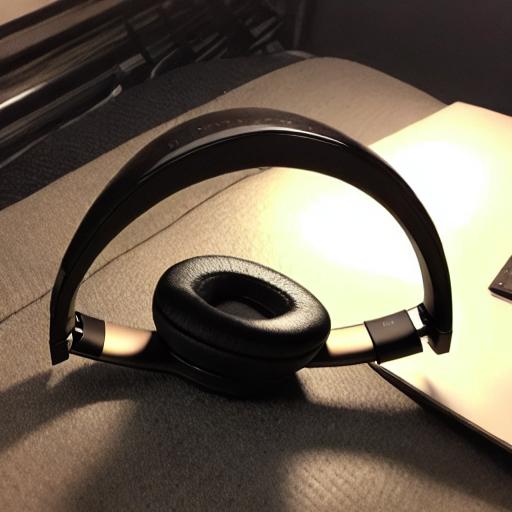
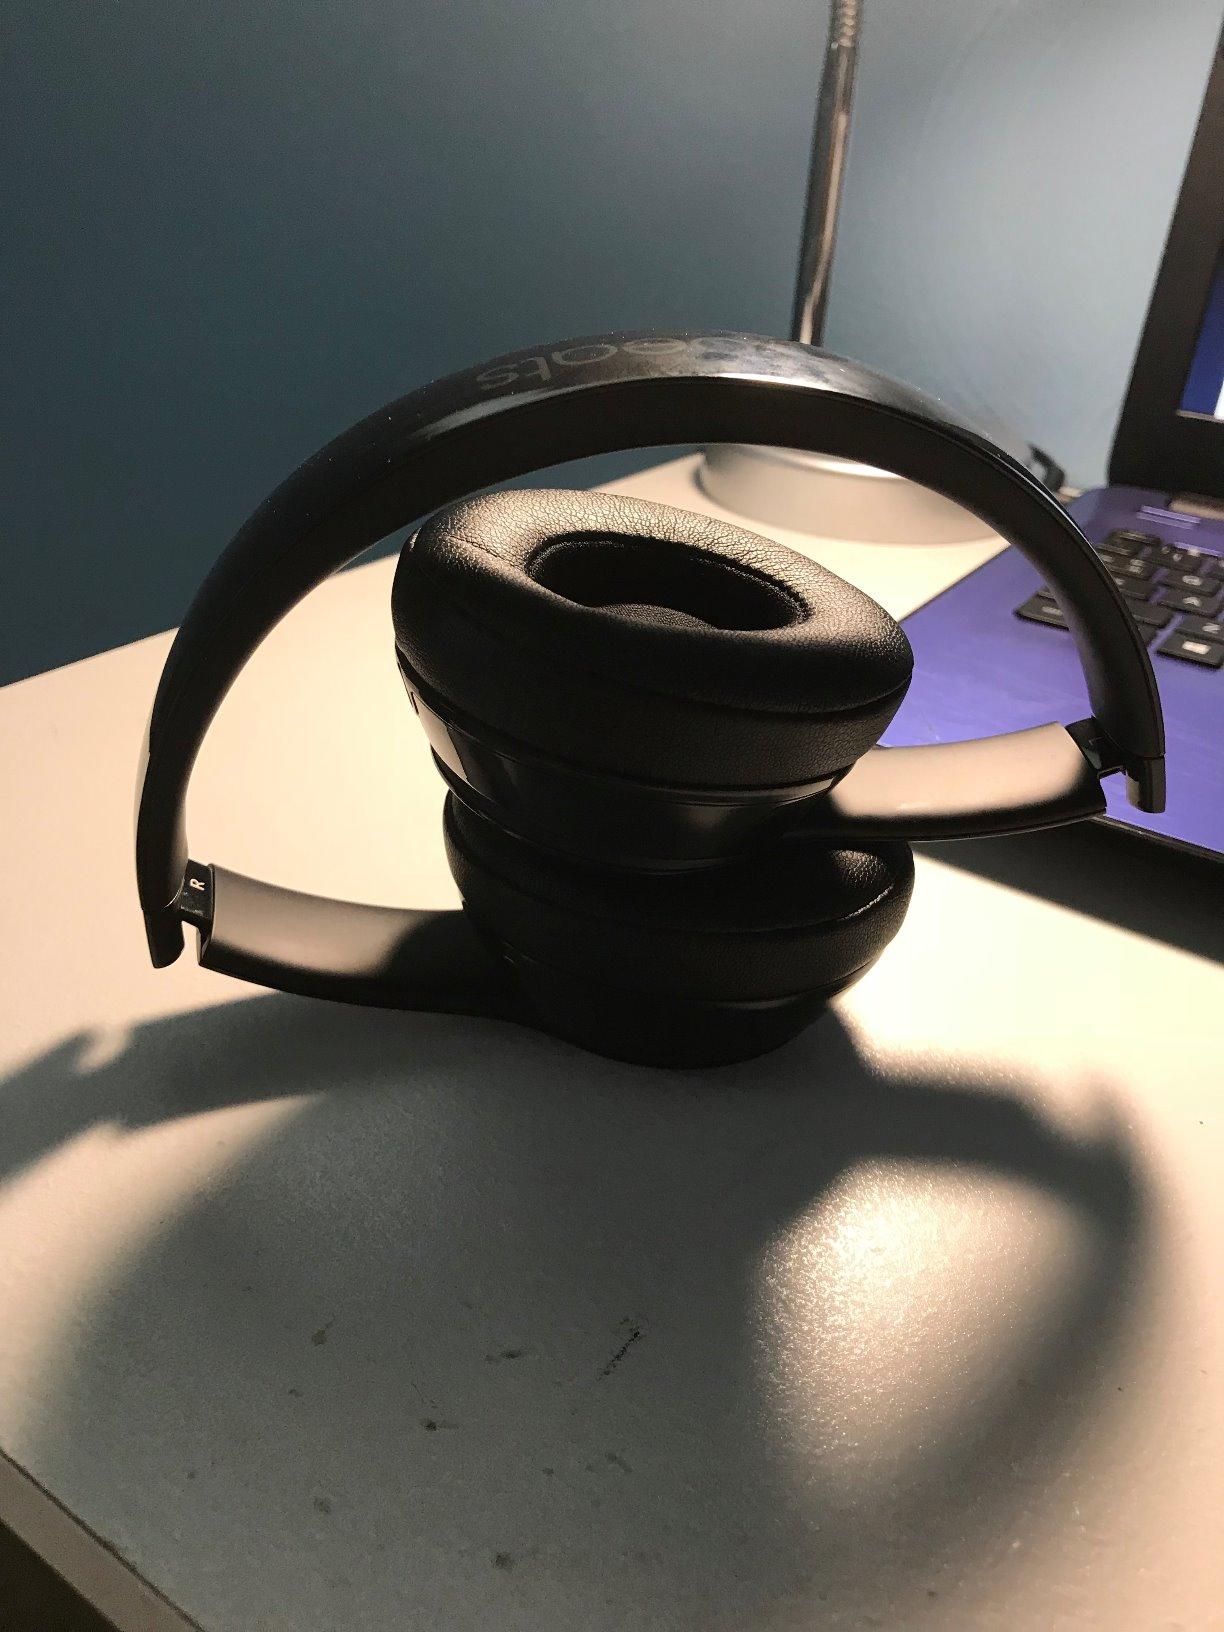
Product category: headphones
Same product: no